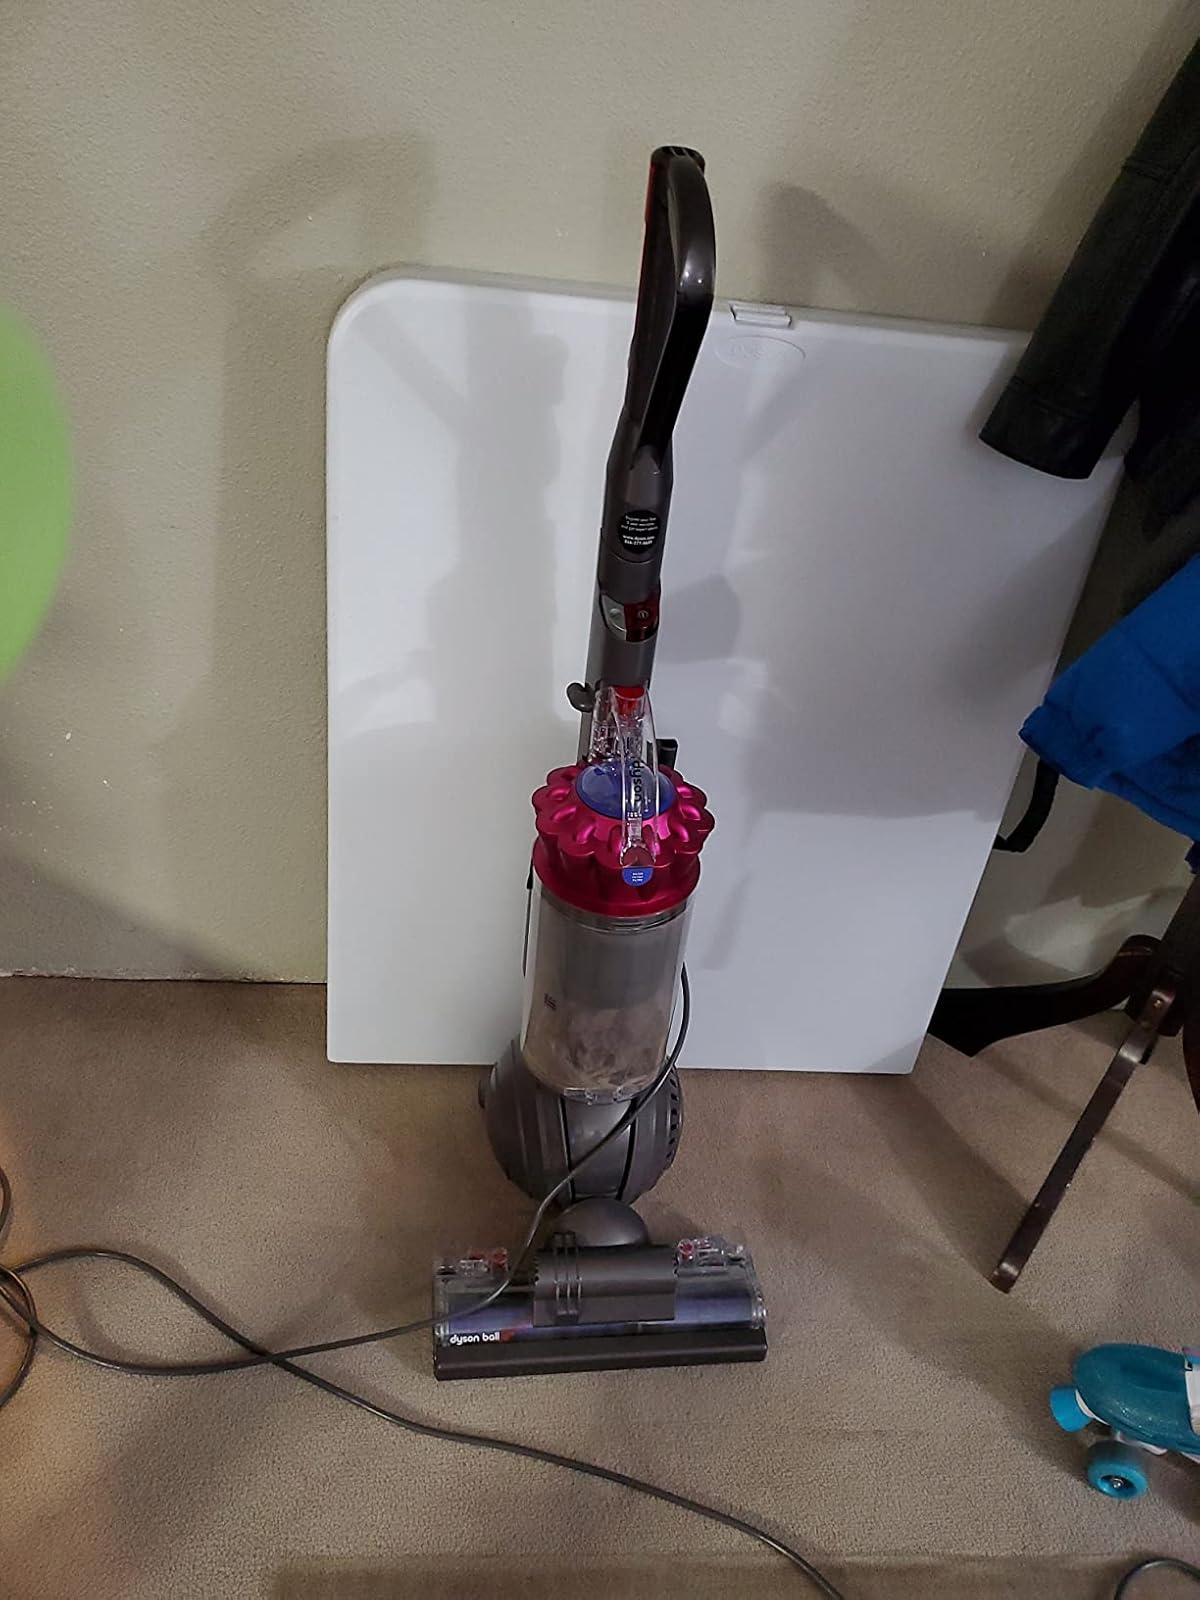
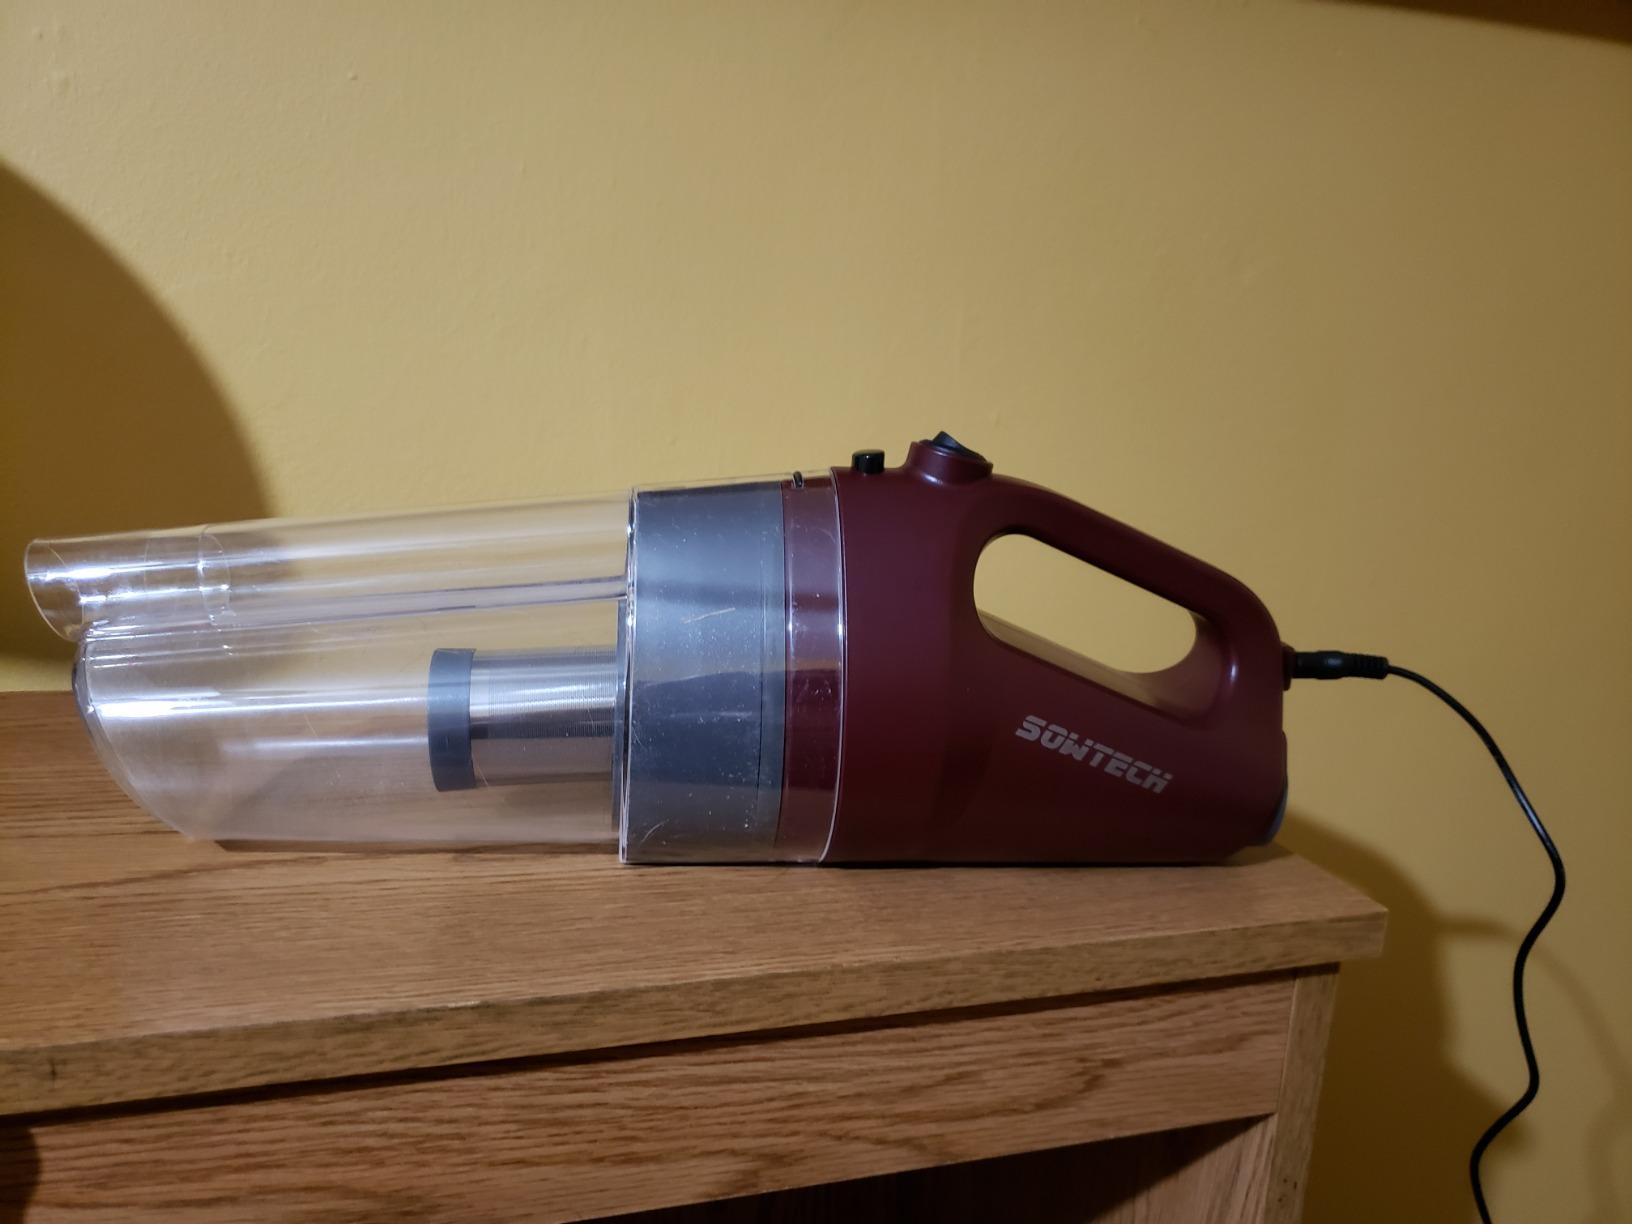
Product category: items_vacuum
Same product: no